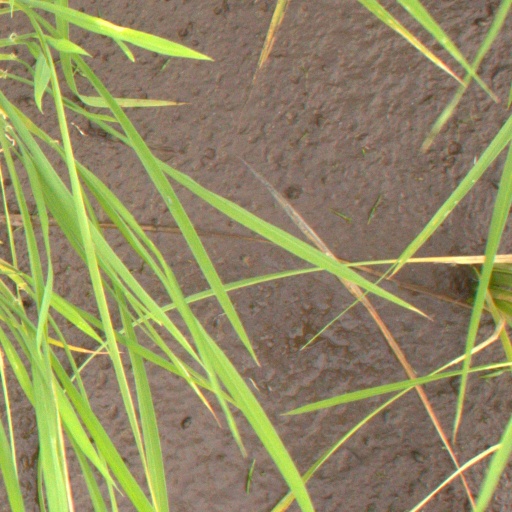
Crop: rice